Drum tuning

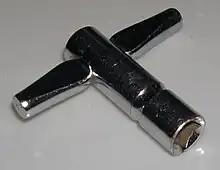
A drum key

A drum key or drum tuning key is a tool used to adjust the tension rods of a drum, to change the pitch. It is also used to adjust drum hardware.